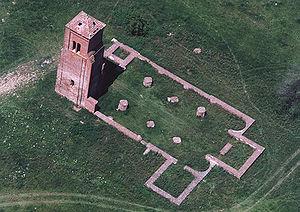
Berettyóújfalu est une ville et une commune du comitat de Hajdú-Bihar en Hongrie.